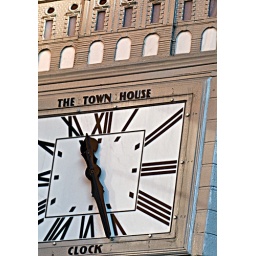
Town house clock in dundee city centre